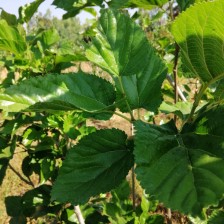
Variety: Buriram60